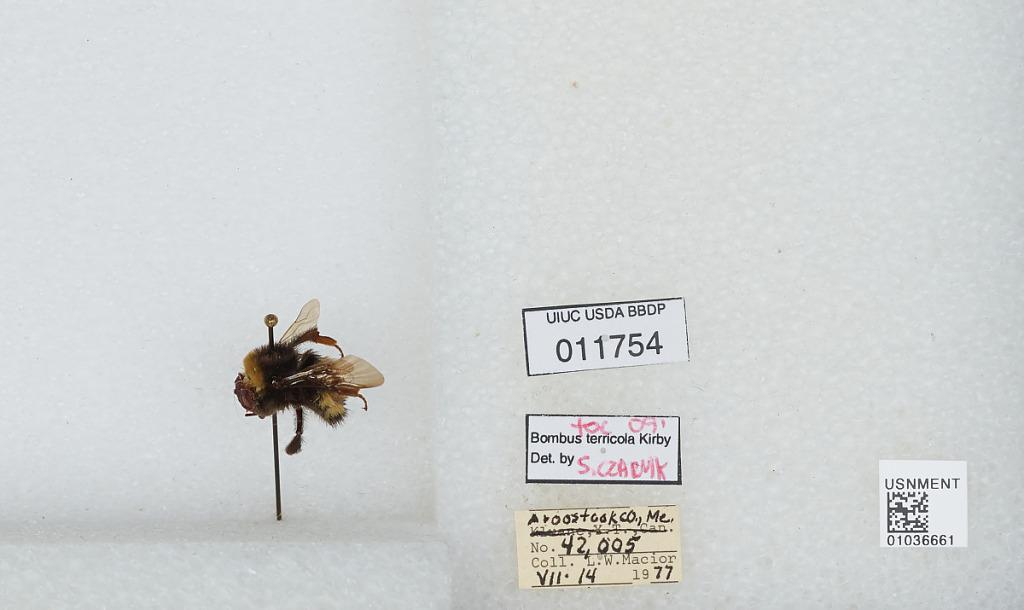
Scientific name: Bombus (Bombus) terricola Kirby
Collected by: L. Macior
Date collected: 1977-7-14
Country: United States
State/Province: Maine
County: Aroostook
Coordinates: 46.65, -68.58
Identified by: Czarnik, S.